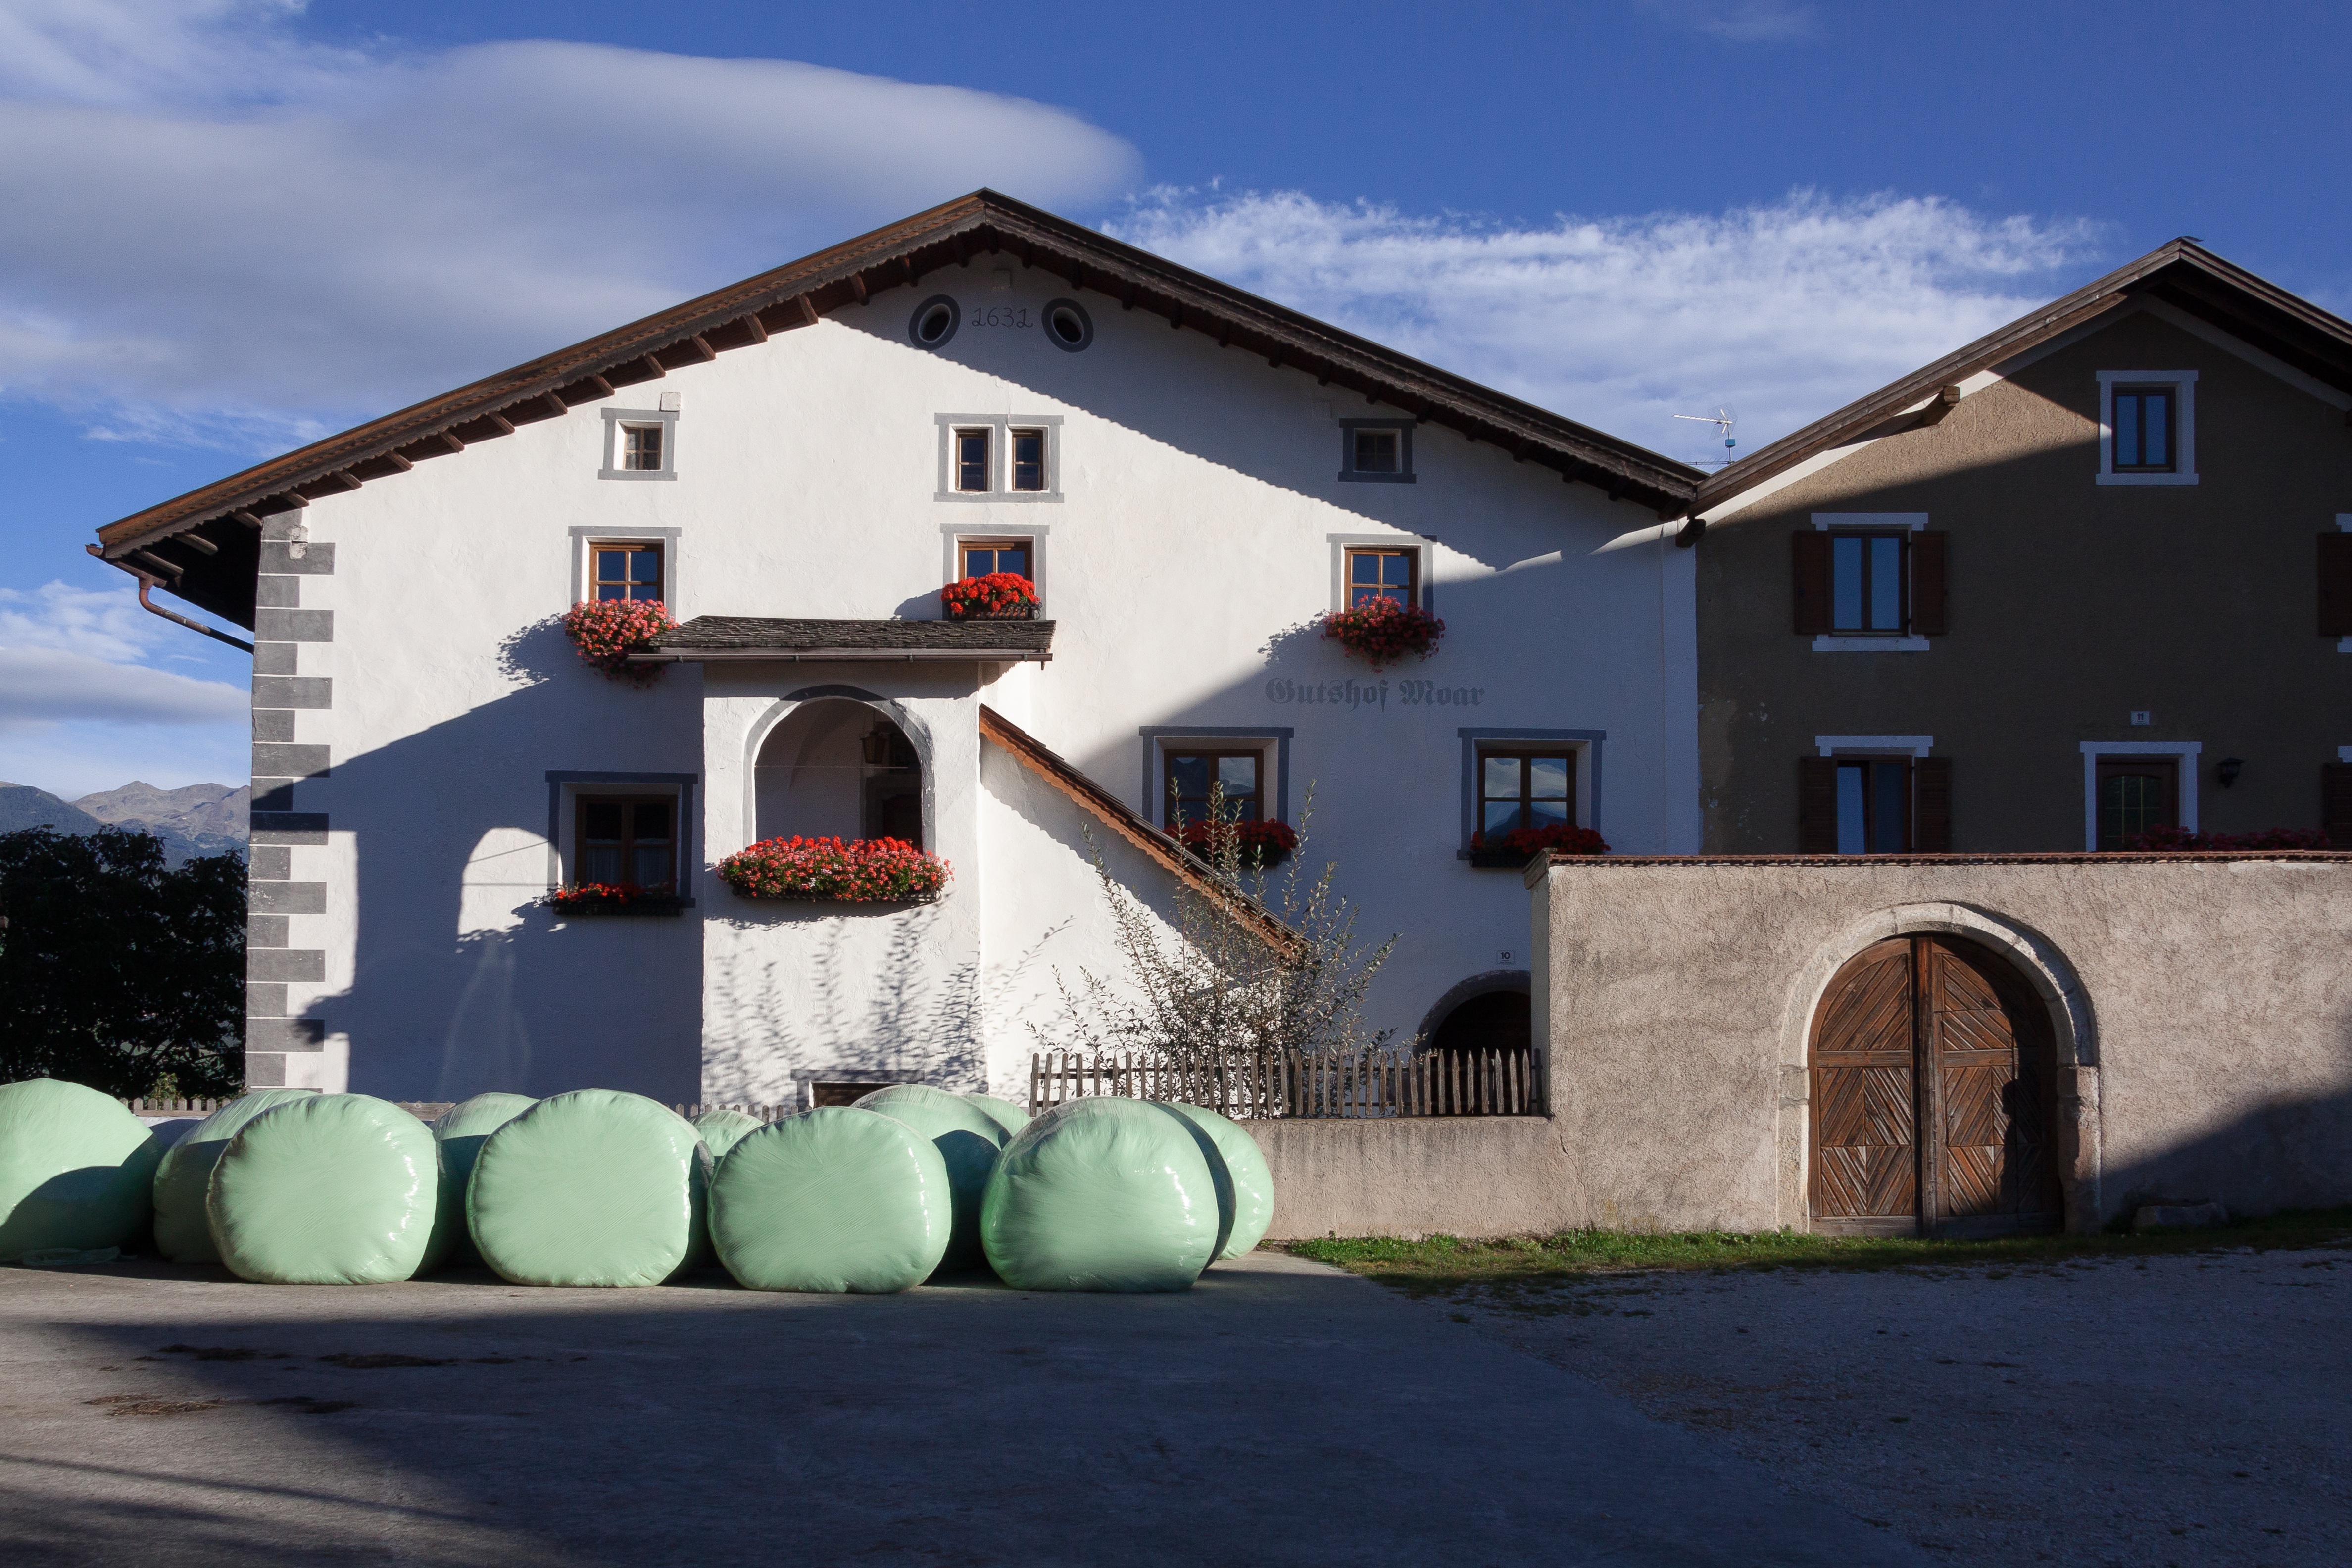
architecture, farm, manor, villa, house, building, home, wall, vacation, red, cottage, shadow, facade, property, goal, farmhouse, estate, morning sun, window decorations, straw rolls